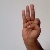
The image shows a hand gesture representing the letter 'F' in Indian Sign Language.